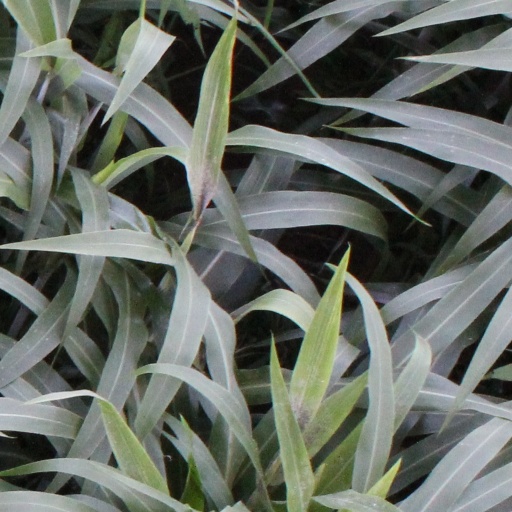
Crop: sorghum